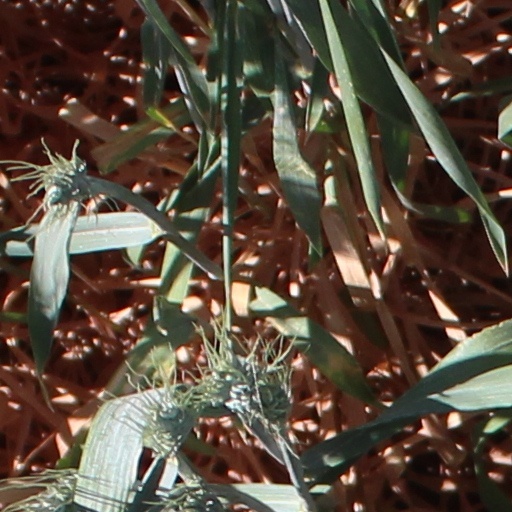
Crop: wheat